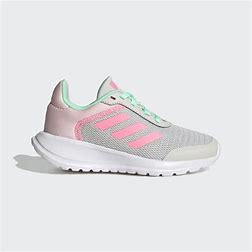
Brand: Adidas
Model: Tensaur